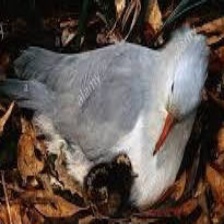
Species: KAGU
Scientific name: RHYNOCHETOS JUBATUS